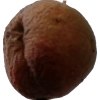
Label: peach